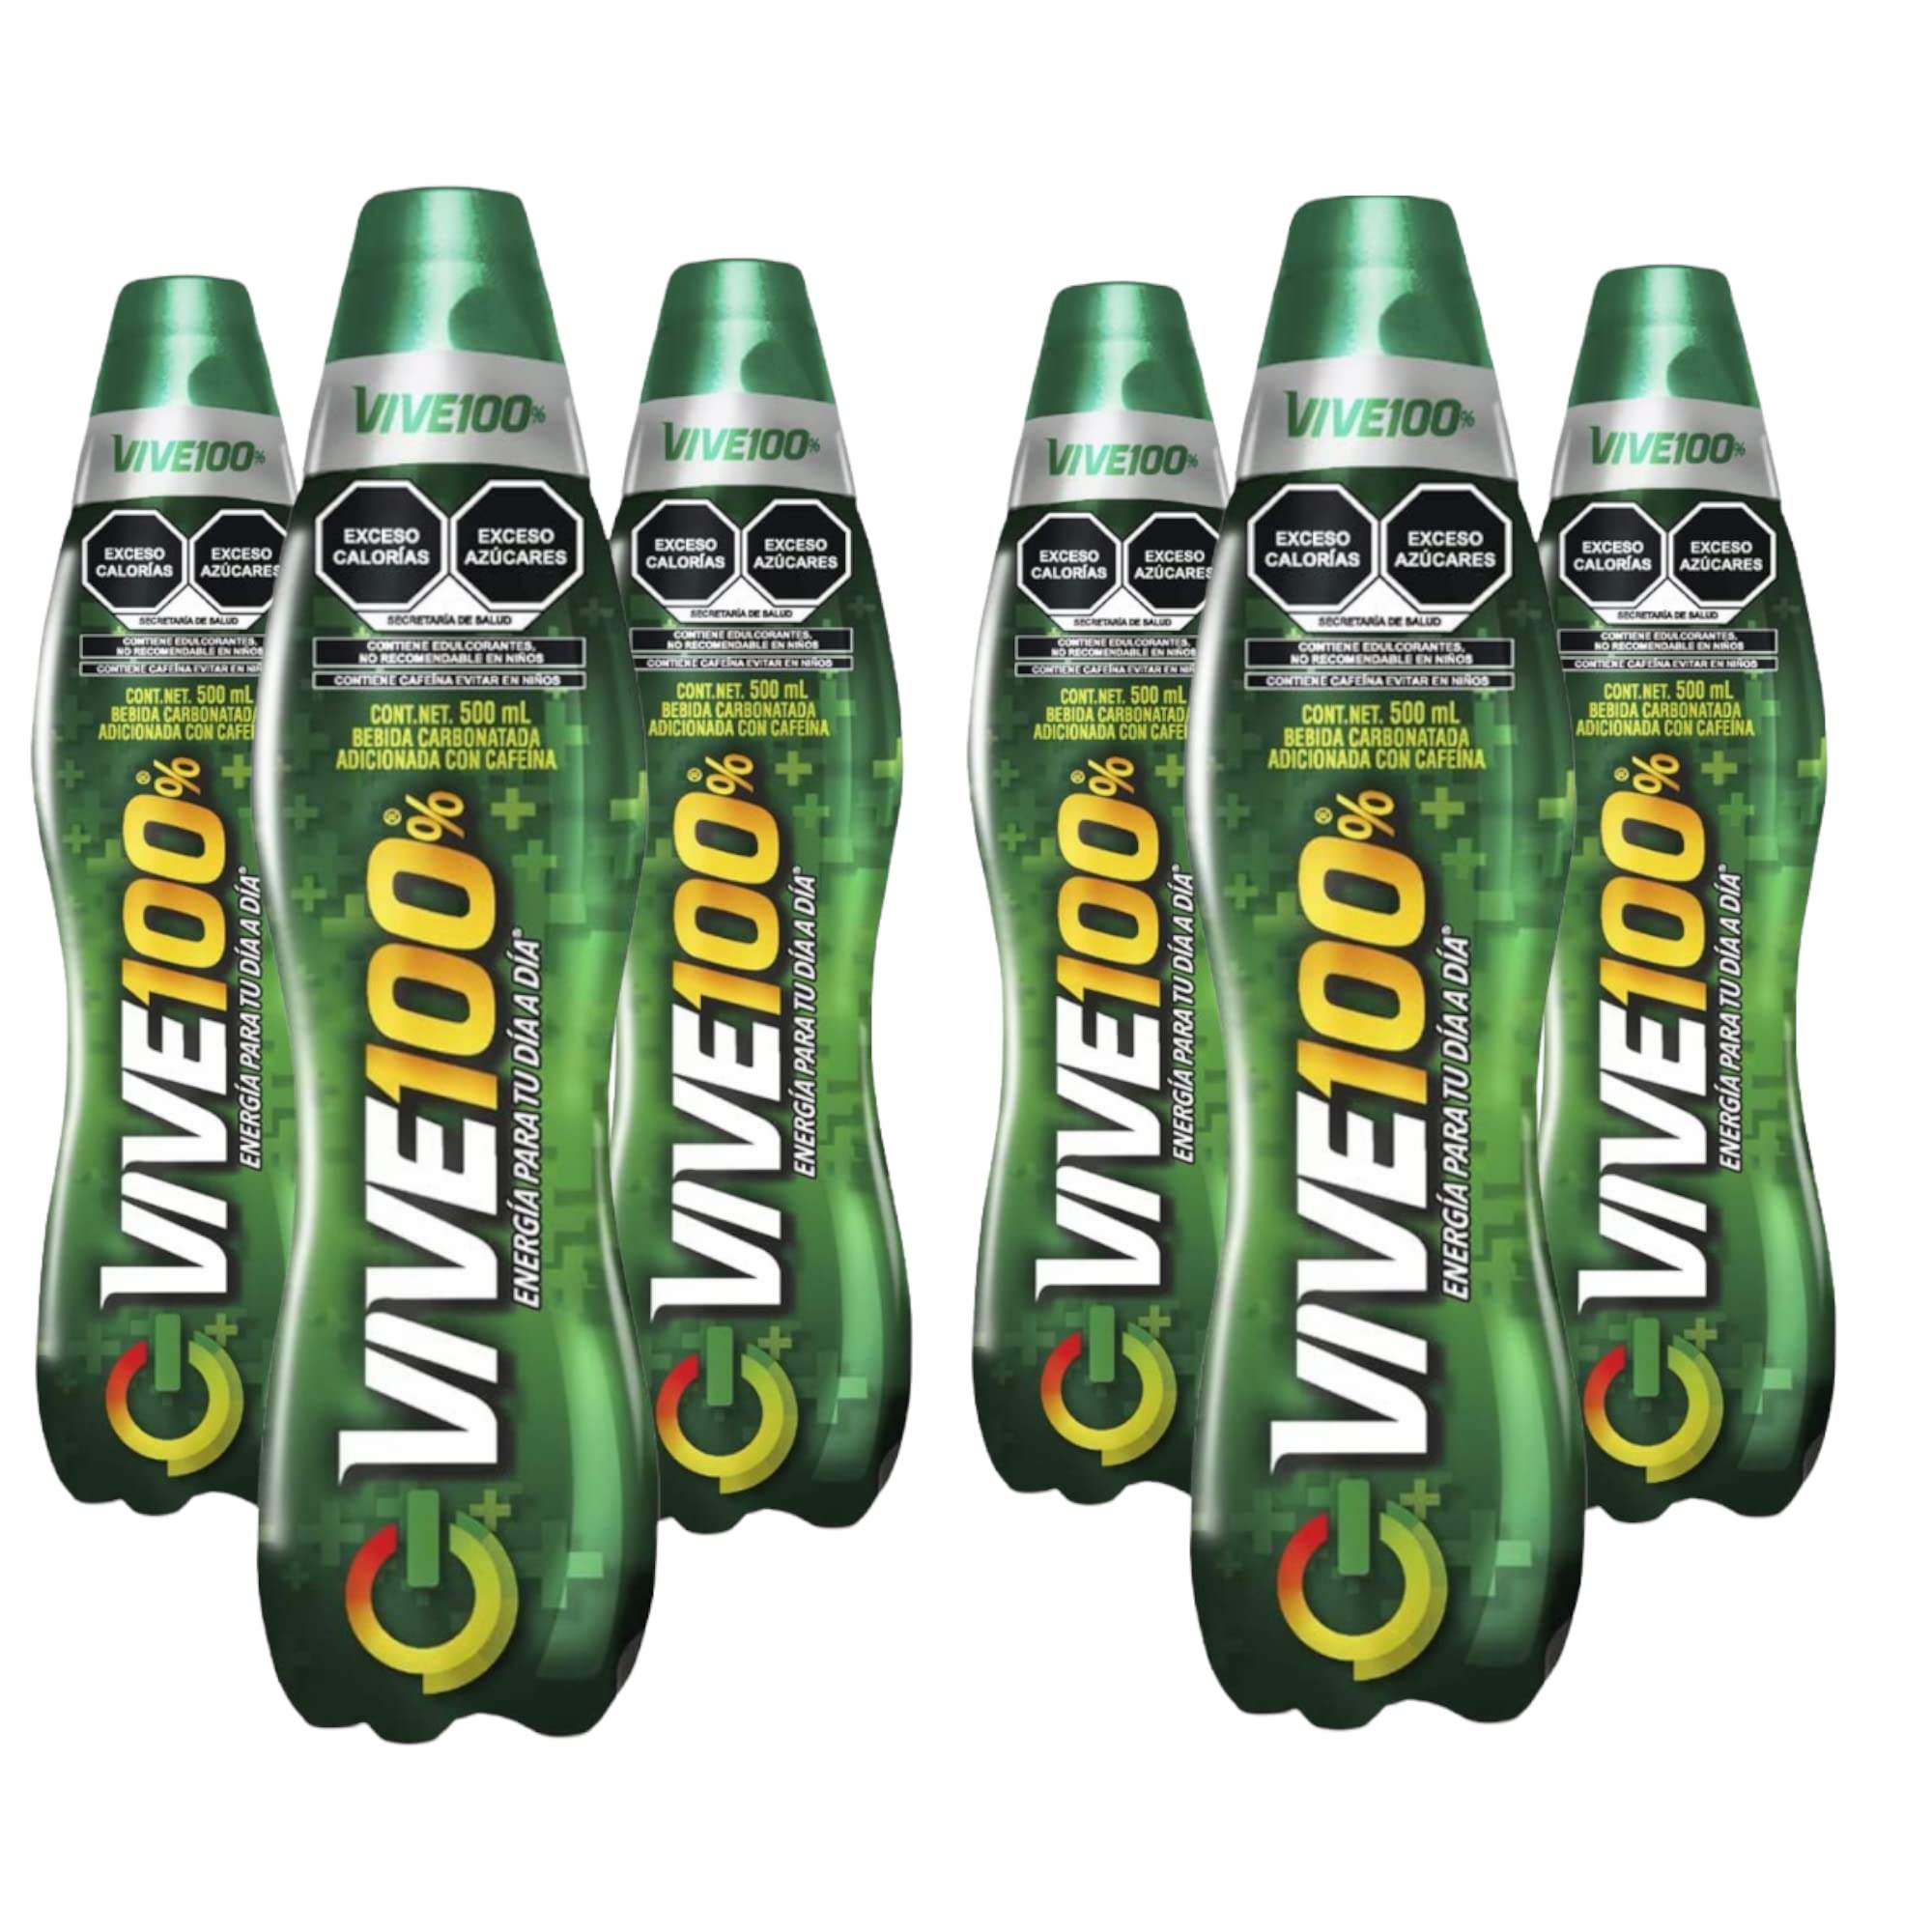
Item Name: Vive 100% - (6 Pack) 16.9 fl oz - Made In Mexico (Original)
Bullet Point 1: Visit Rancho Mix Store
Bullet Point 2: Made In Mexico
Bullet Point 3: Vive 100% Original
Bullet Point 4: Vive 100% Fuzion Azai
Bullet Point 5: 6 Pack - 16.9 fl oz
Product Description: Vive 100% is an energy drink that is imported from Mexico. Delicious Flavor
Value: 101.4
Unit: Fl Oz

Price: 28